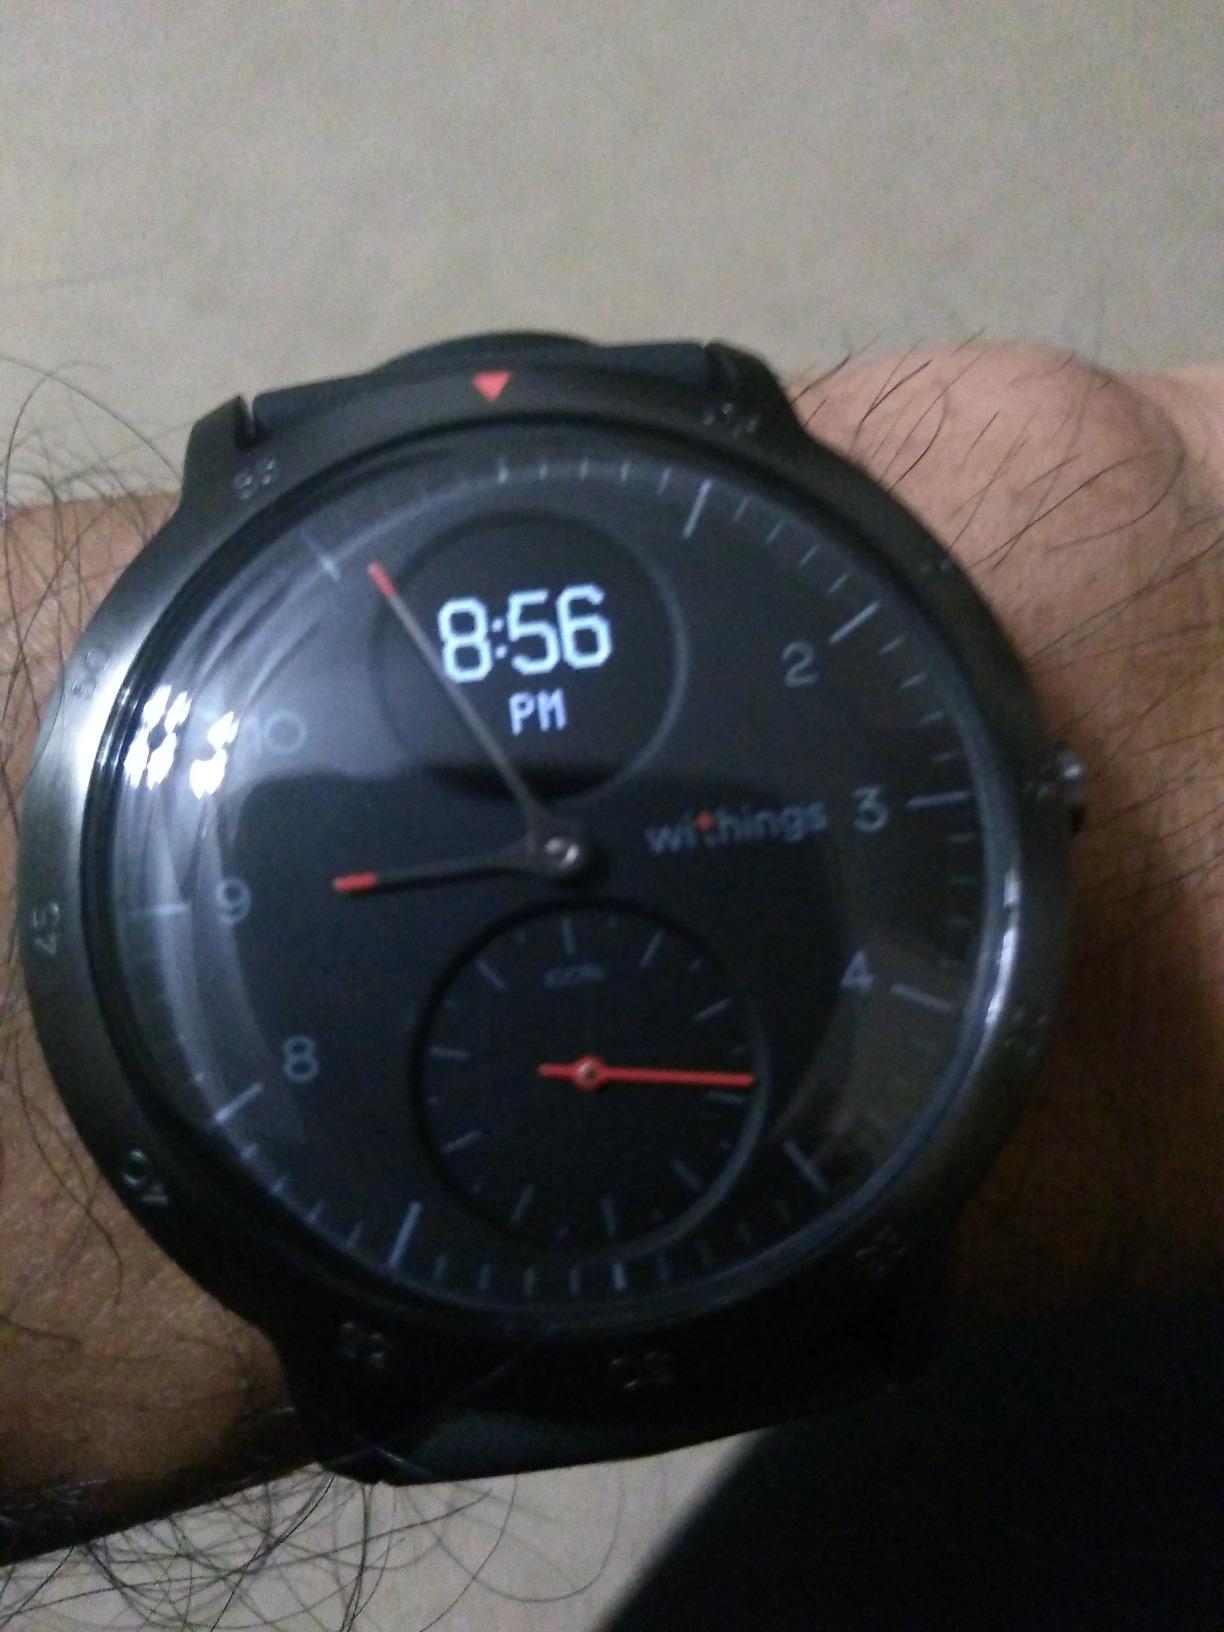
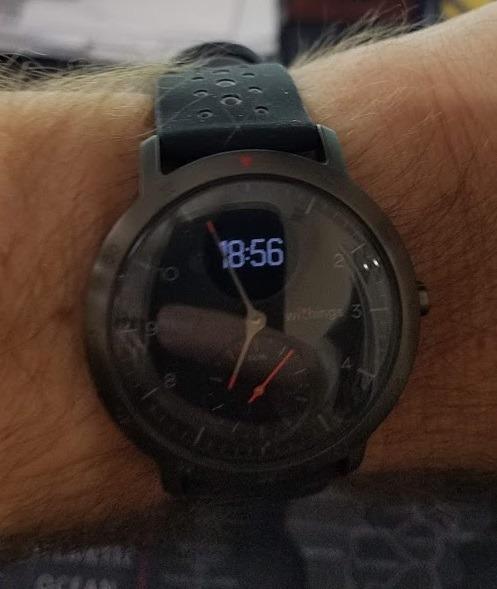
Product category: smartwatch
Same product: yes